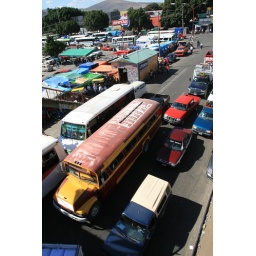
From the pedestrian bridge leading to the main market in Oaxaca, Mexico